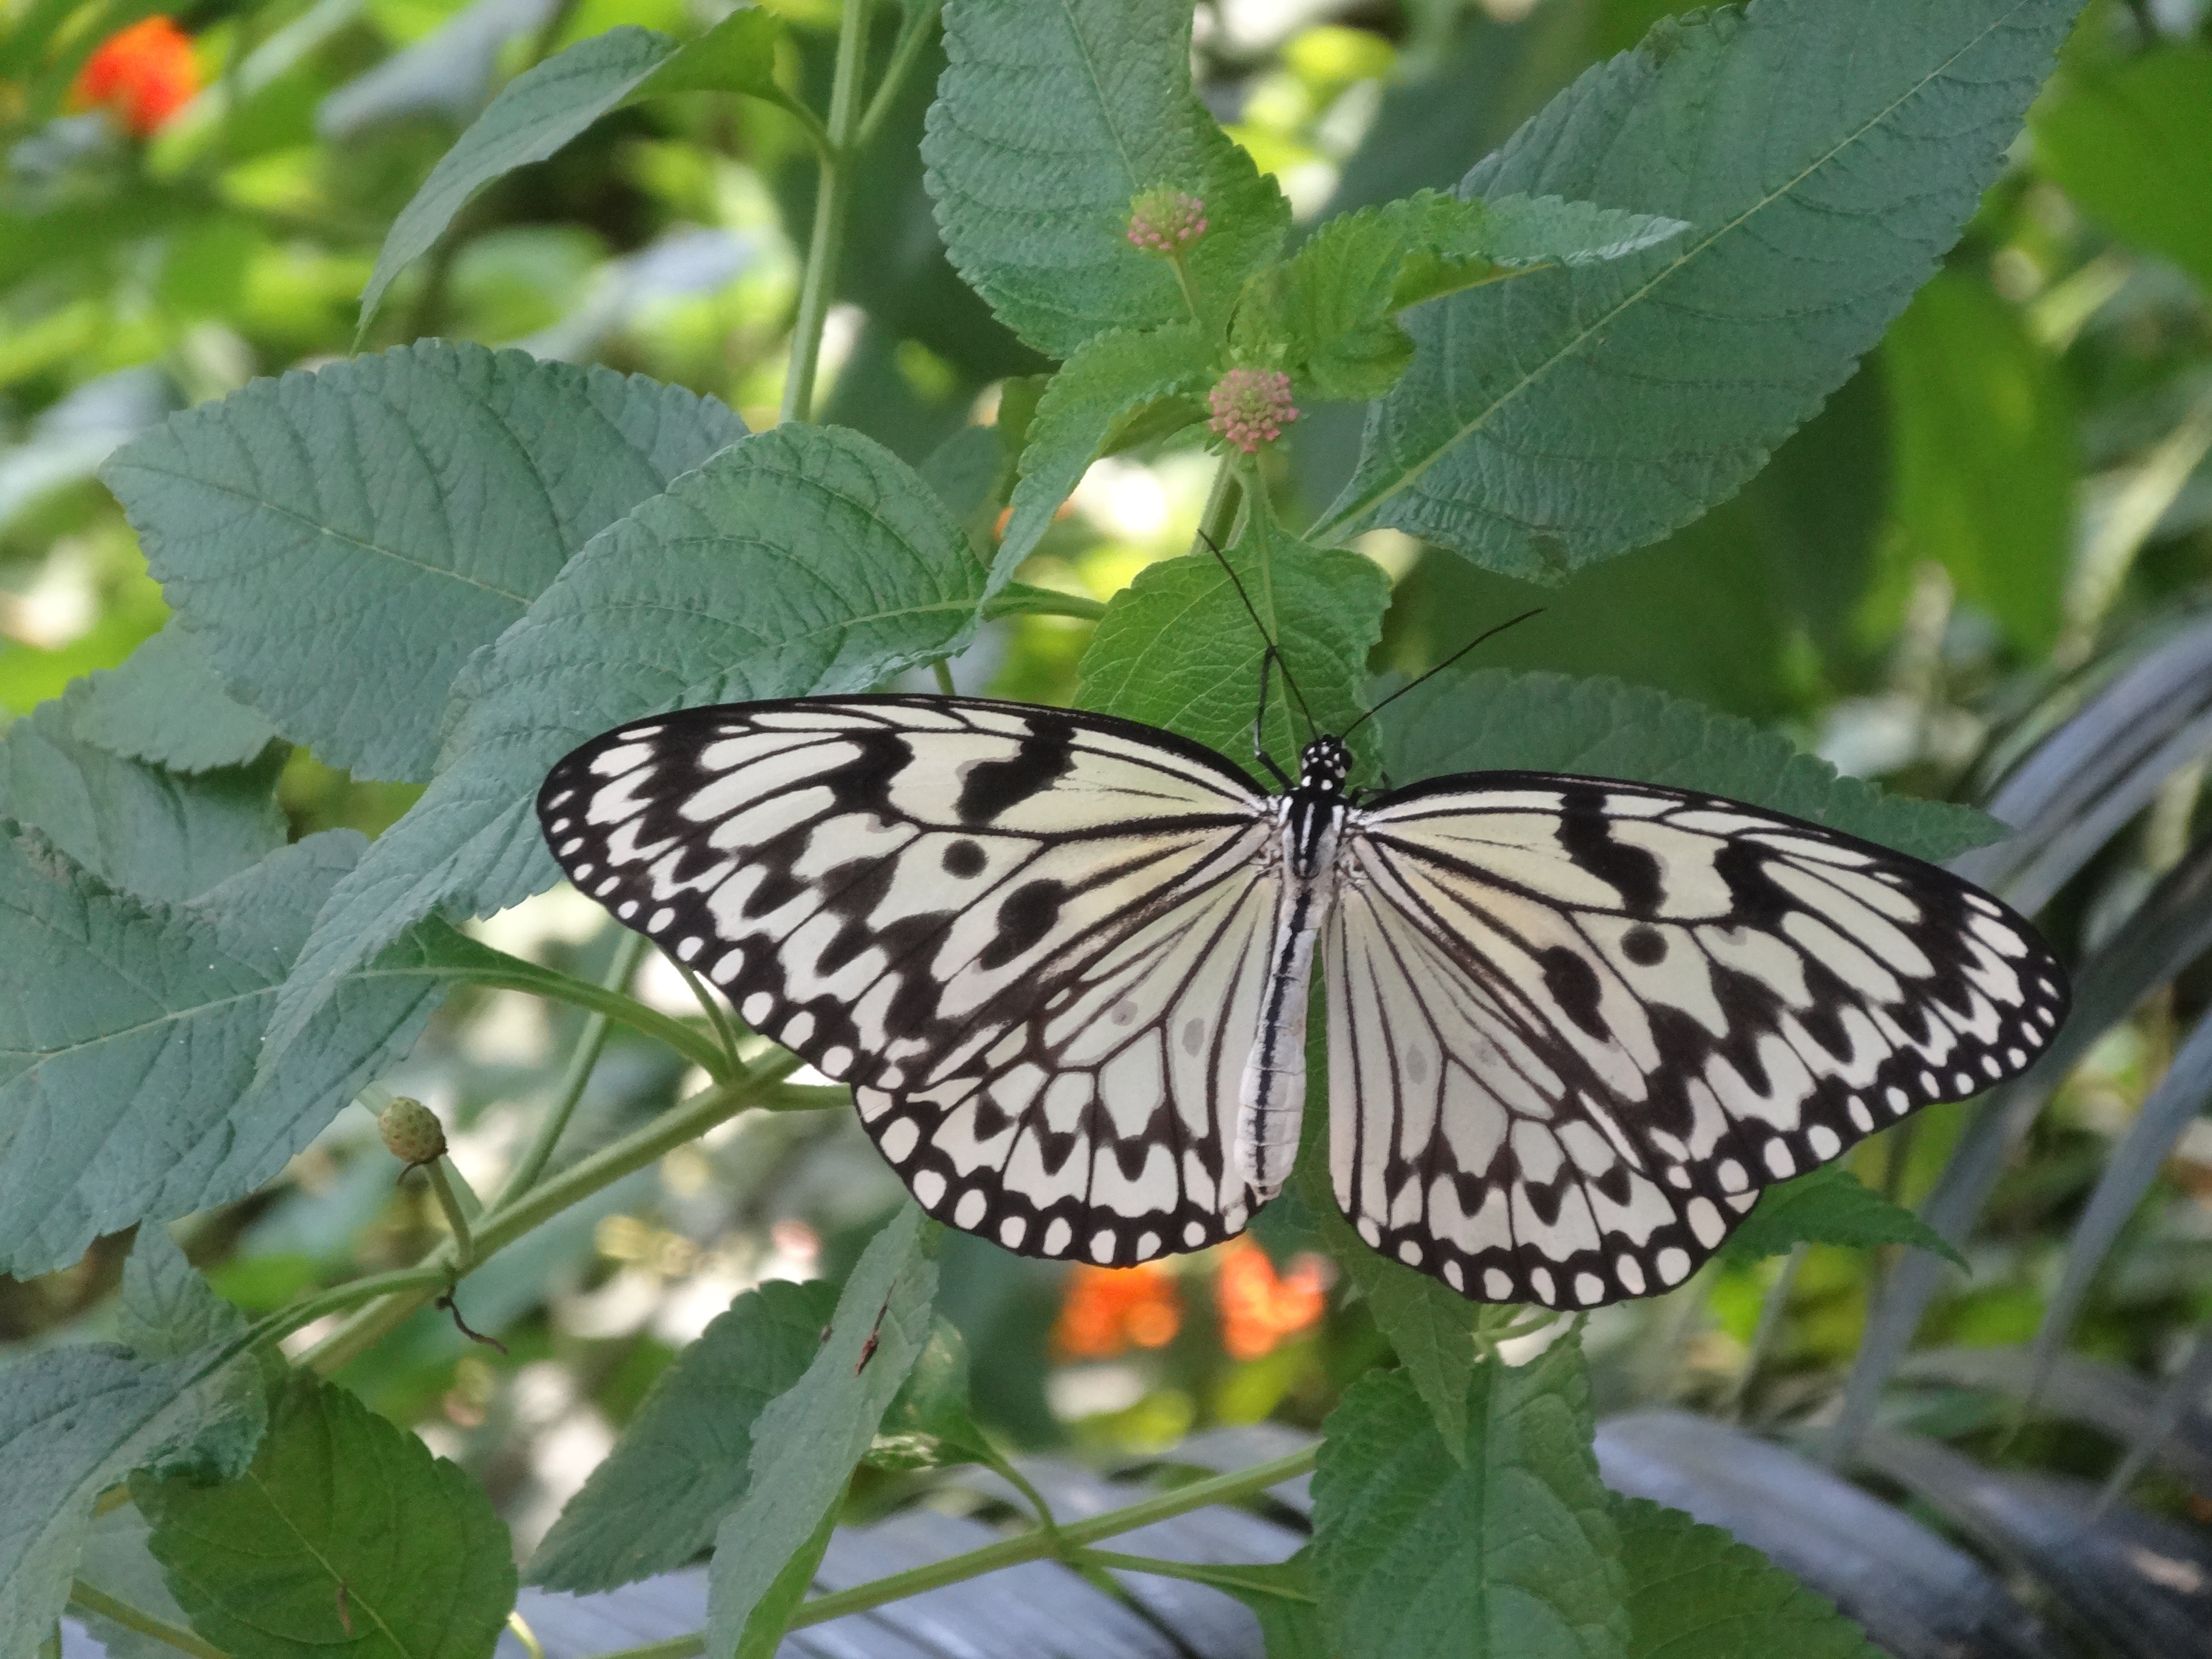
wing, black and white, leaf, flower, animal, summer, green, insect, botany, butterfly, fauna, invertebrate, monarch butterfly, nectar, pieridae, arthropod, pollinator, moths and butterflies, lycaenid, brush footed butterfly, colias